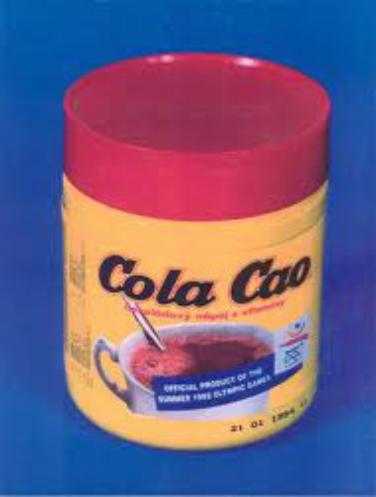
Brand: Cola Cao
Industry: Food